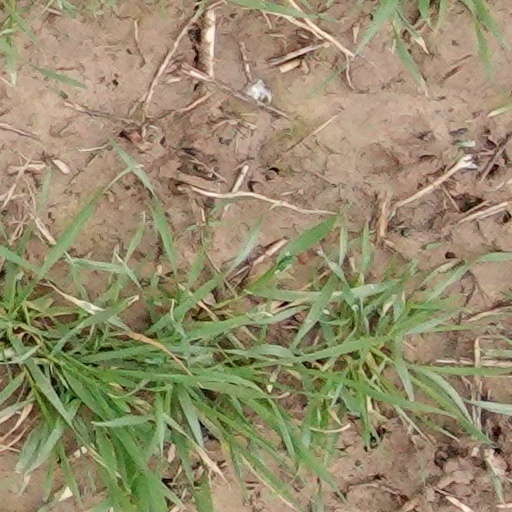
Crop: wheat